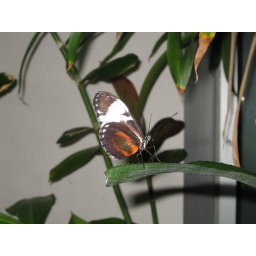
A butterfly in the butterfly house at the Museum of Natural Science